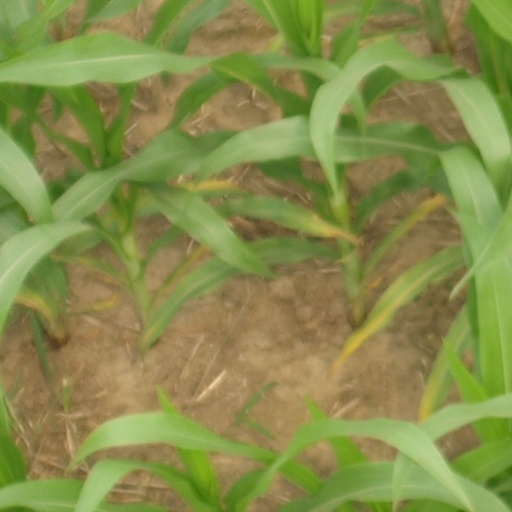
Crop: maize; corn